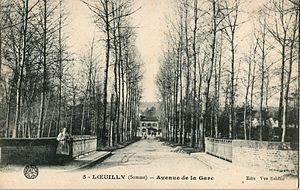
Carte postale ancienne éditée par Bauer &amp
Lœuilly est une ancienne commune française située dans le département de la Somme, en région Hauts-de-France.
La ligne de Saint-Omer-en-Chaussée à Vers est une ligne de chemin de fer, à écartement normal et à voie unique, entièrement située dans la région Hauts-de-France ; elle permettait d'assurer des relations entre Beauvais, préfecture de l'Oise, et Amiens, préfecture de la Somme. Ligne secondaire, exploitée initialement par la Compagnie des chemins de fer du Nord à partir de 1876, puis par la Société nationale des chemins de fer français, elle ferme progressivement de 1939, pour le trafic voyageur, à 1979, pour le dernier tronçon exploité pour le fret.